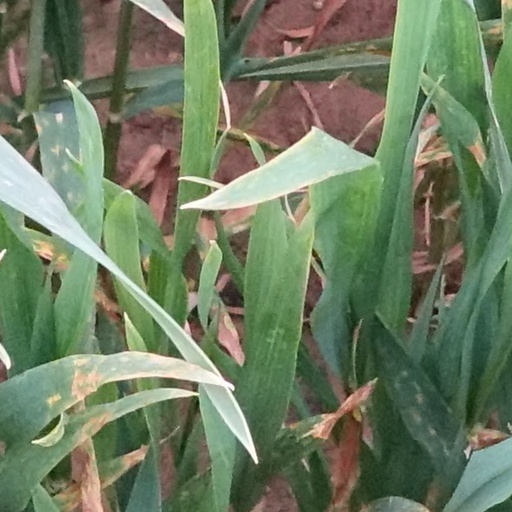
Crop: wheat